Penobscot Building Annex

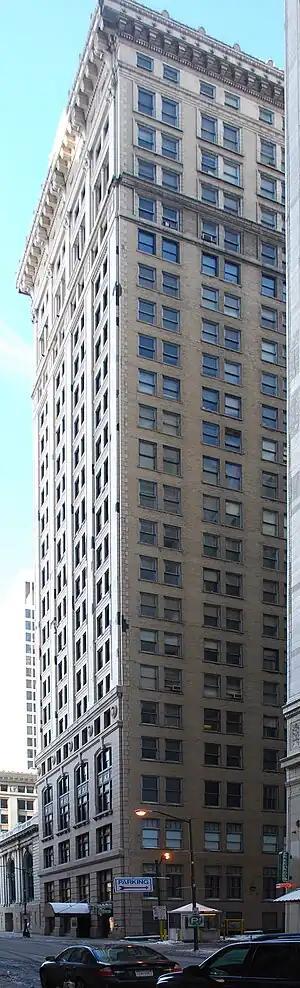

The Penobscot Building Annex is a 23-story, office skyscraper located at 144 West Congress Street in Downtown Detroit, Michigan. This portion of the Penobscot Block is now physically connected to the newer Penobscot Building Tower.